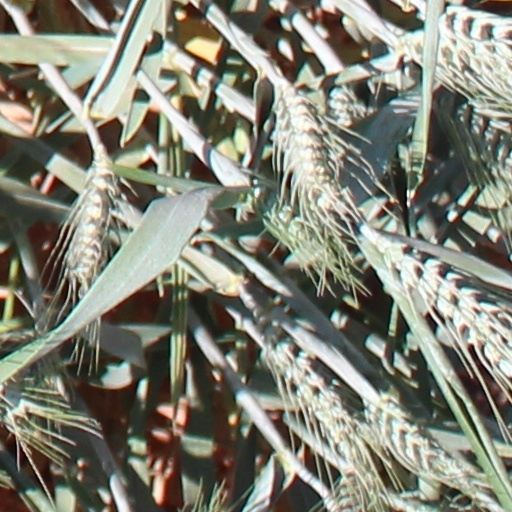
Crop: wheat